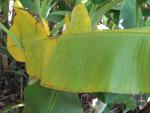
Label: xamthomonas